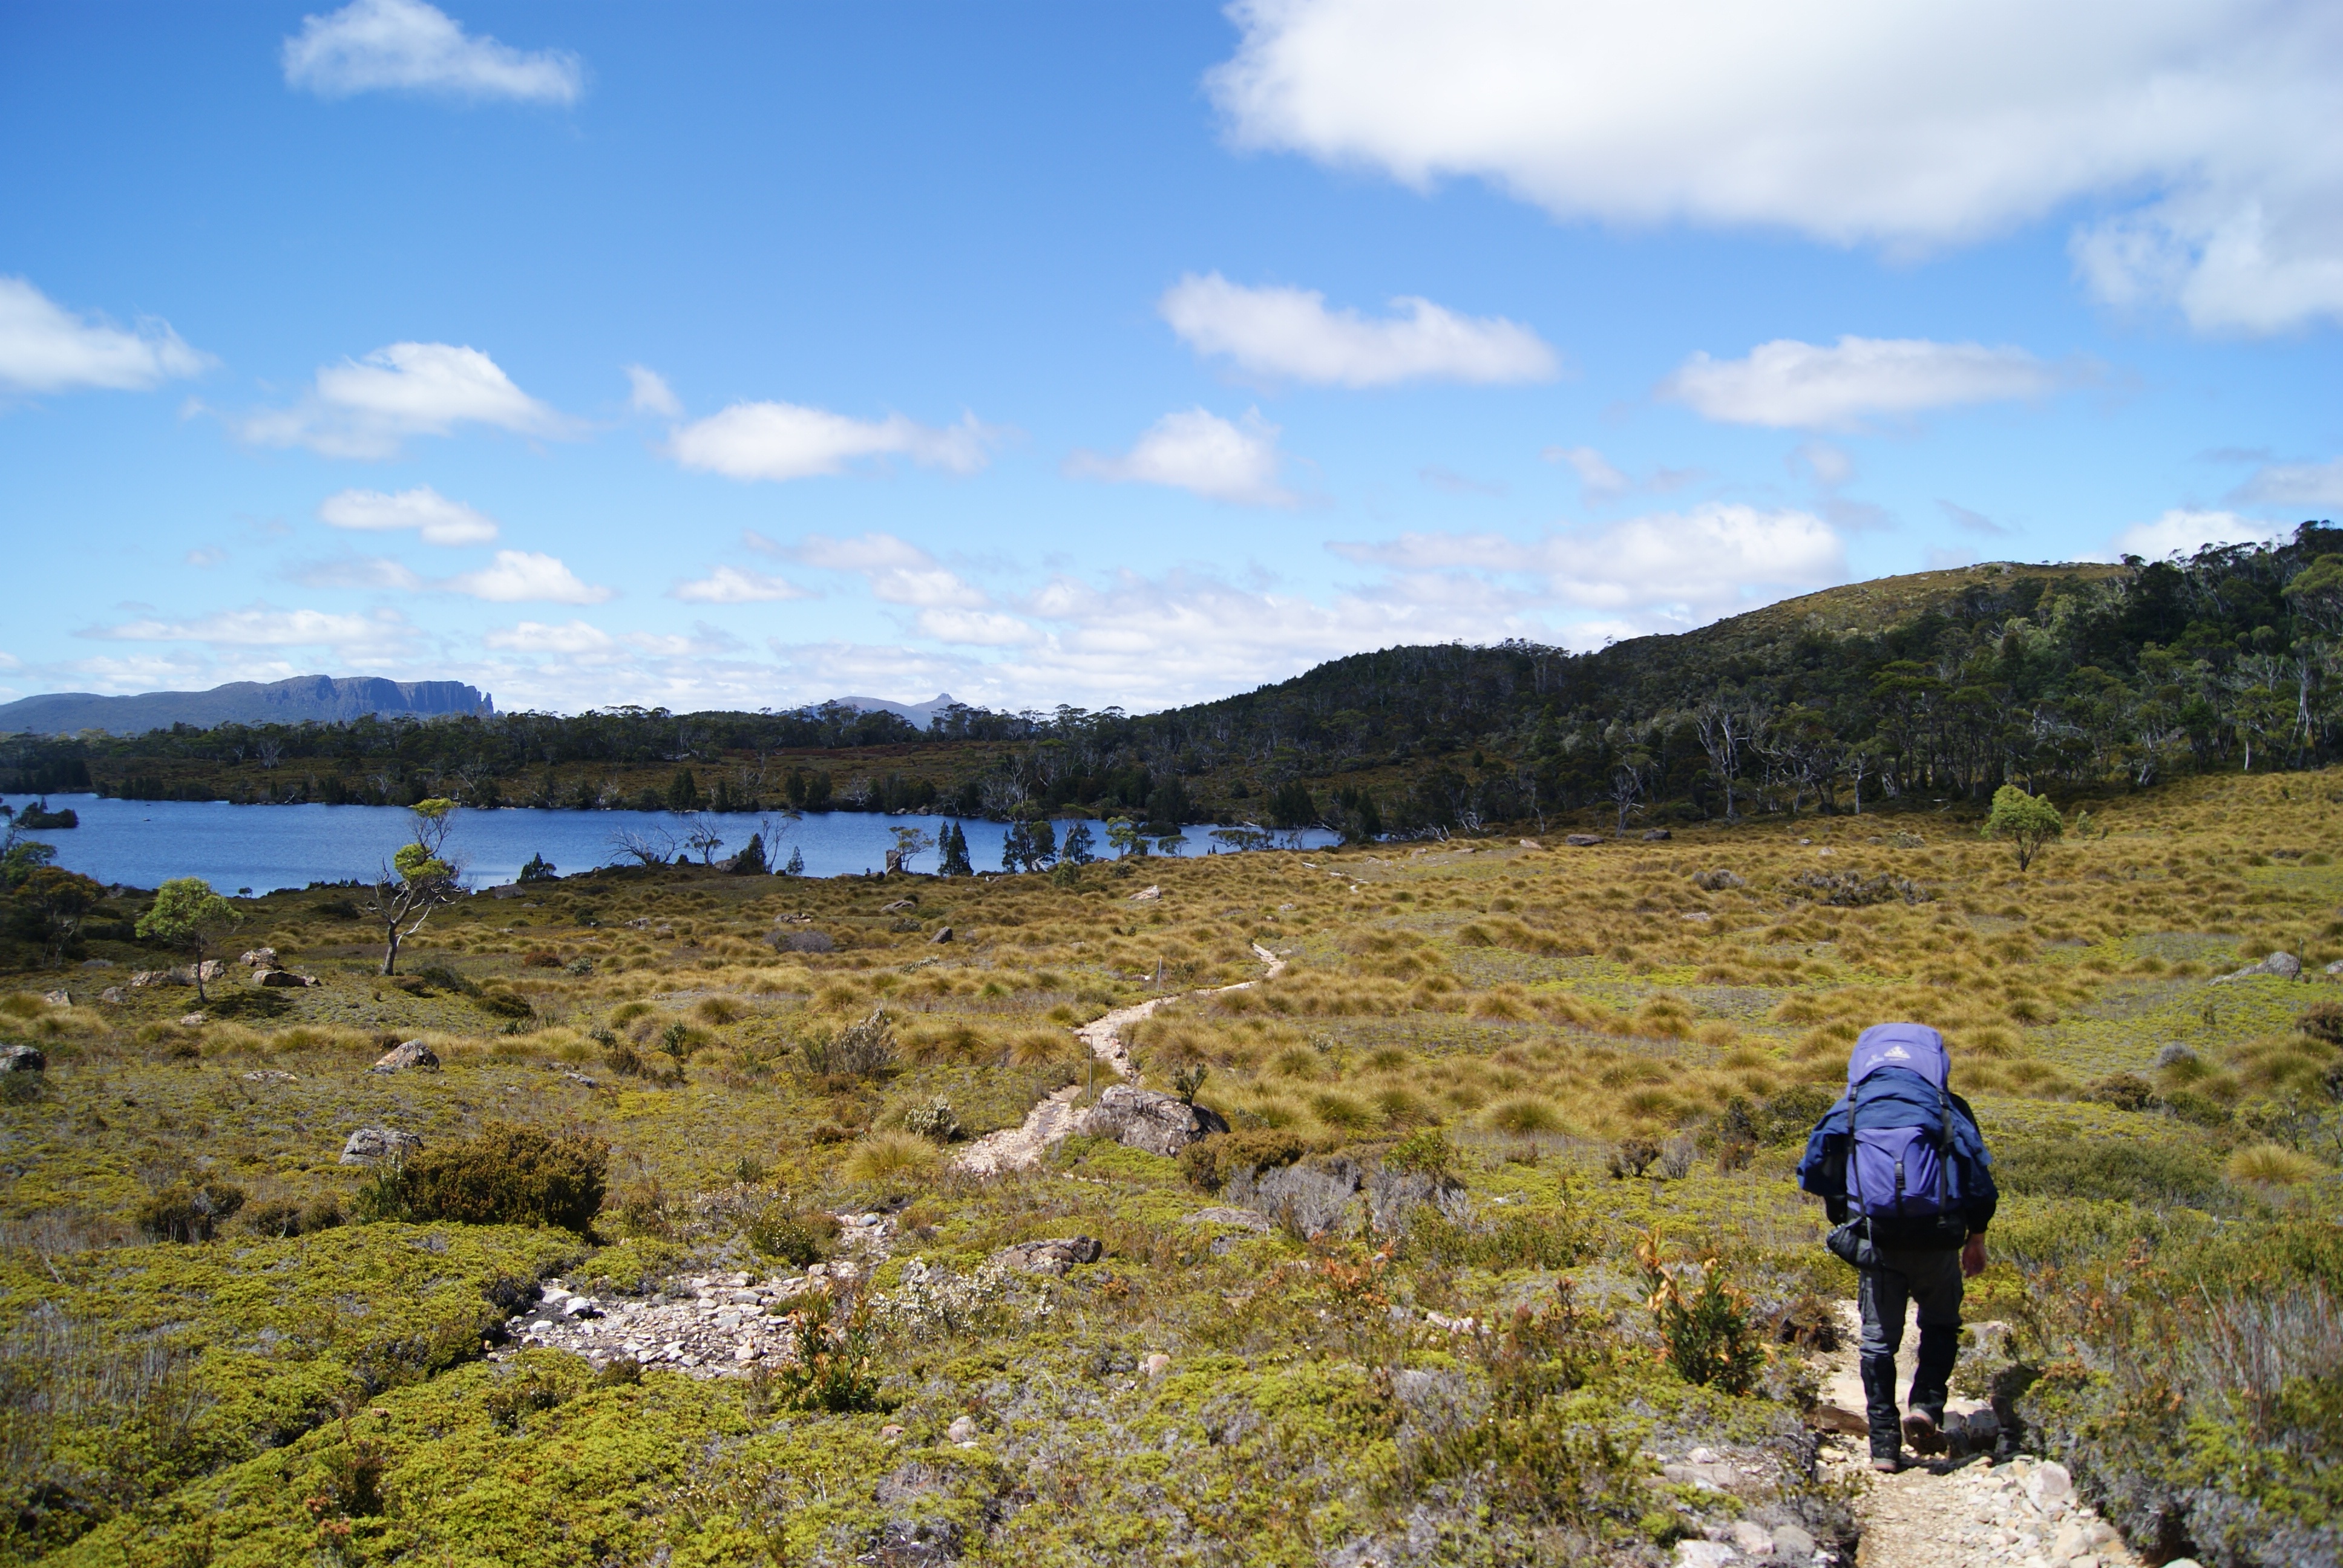
landscape, nature, outdoor, wilderness, walking, mountain, track, hiking, hill, lake, adventure, panorama, scenic, natural, park, highland, ridge, australia, windermere, national, sports, plateau, fell, loch, ecosystem, tundra, tasmania, overland track, overland